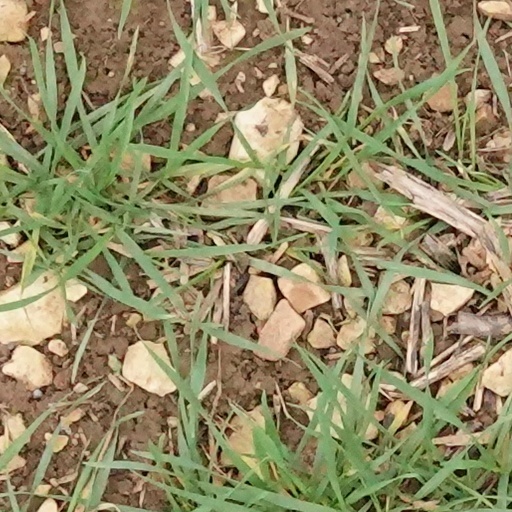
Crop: wheat